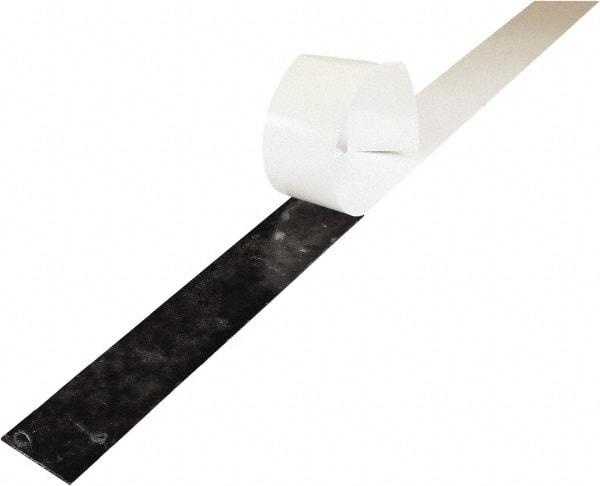
Value Collection - 3/8" Thick x 2" Wide x 36" Long, Adhesive Backed Buna-N Rubber Strip - Stock Length, 60 Shore A Durometer, 1,500 psi Tensile Strength, -40 to 225°F, Black
Item #: 33353640 Brand: Value Collection Exact Tooling IR#: 04 Product Specifications Material Buna-N Thickness (Inch) 3/8 Width (Inch) 2 Length Type Stock Length Length (Inch) 36 Durometer (Shore A) 60 Tensile Strength (psi) 1500 Color Black Backing Type Adhesive Maximum Temperature (F) 225 Minimum Temperature (F) -40 Grade Premium/High Grade
Brand: Value Collection
Category: Hardware > Building Consumables